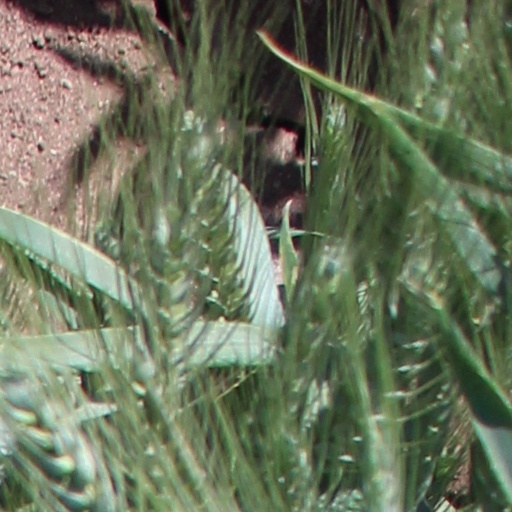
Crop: wheat